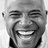
Emotion: happy